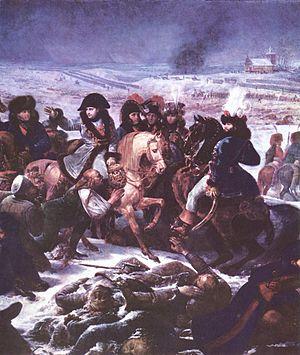
Les personnages de La Comédie humaine d'Honoré de Balzac sont, suivant les décomptes, au nombre de 4 000 à 6 000. Un millier d'entre eux ont des liens familiaux.